Marian Petrescu

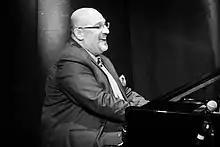
Marian Petrescu at Cosmopolite (2018)

Marian Petrescu (born 1970, Bucharest, Romania) is a Romanian jazz pianist. Playing since the age of 4, he has been on the jazz scene since the age of 15 after appearing at Pori Jazz. He is known for his work with the renowned jazz guitarist Andreas Öberg, and many others.